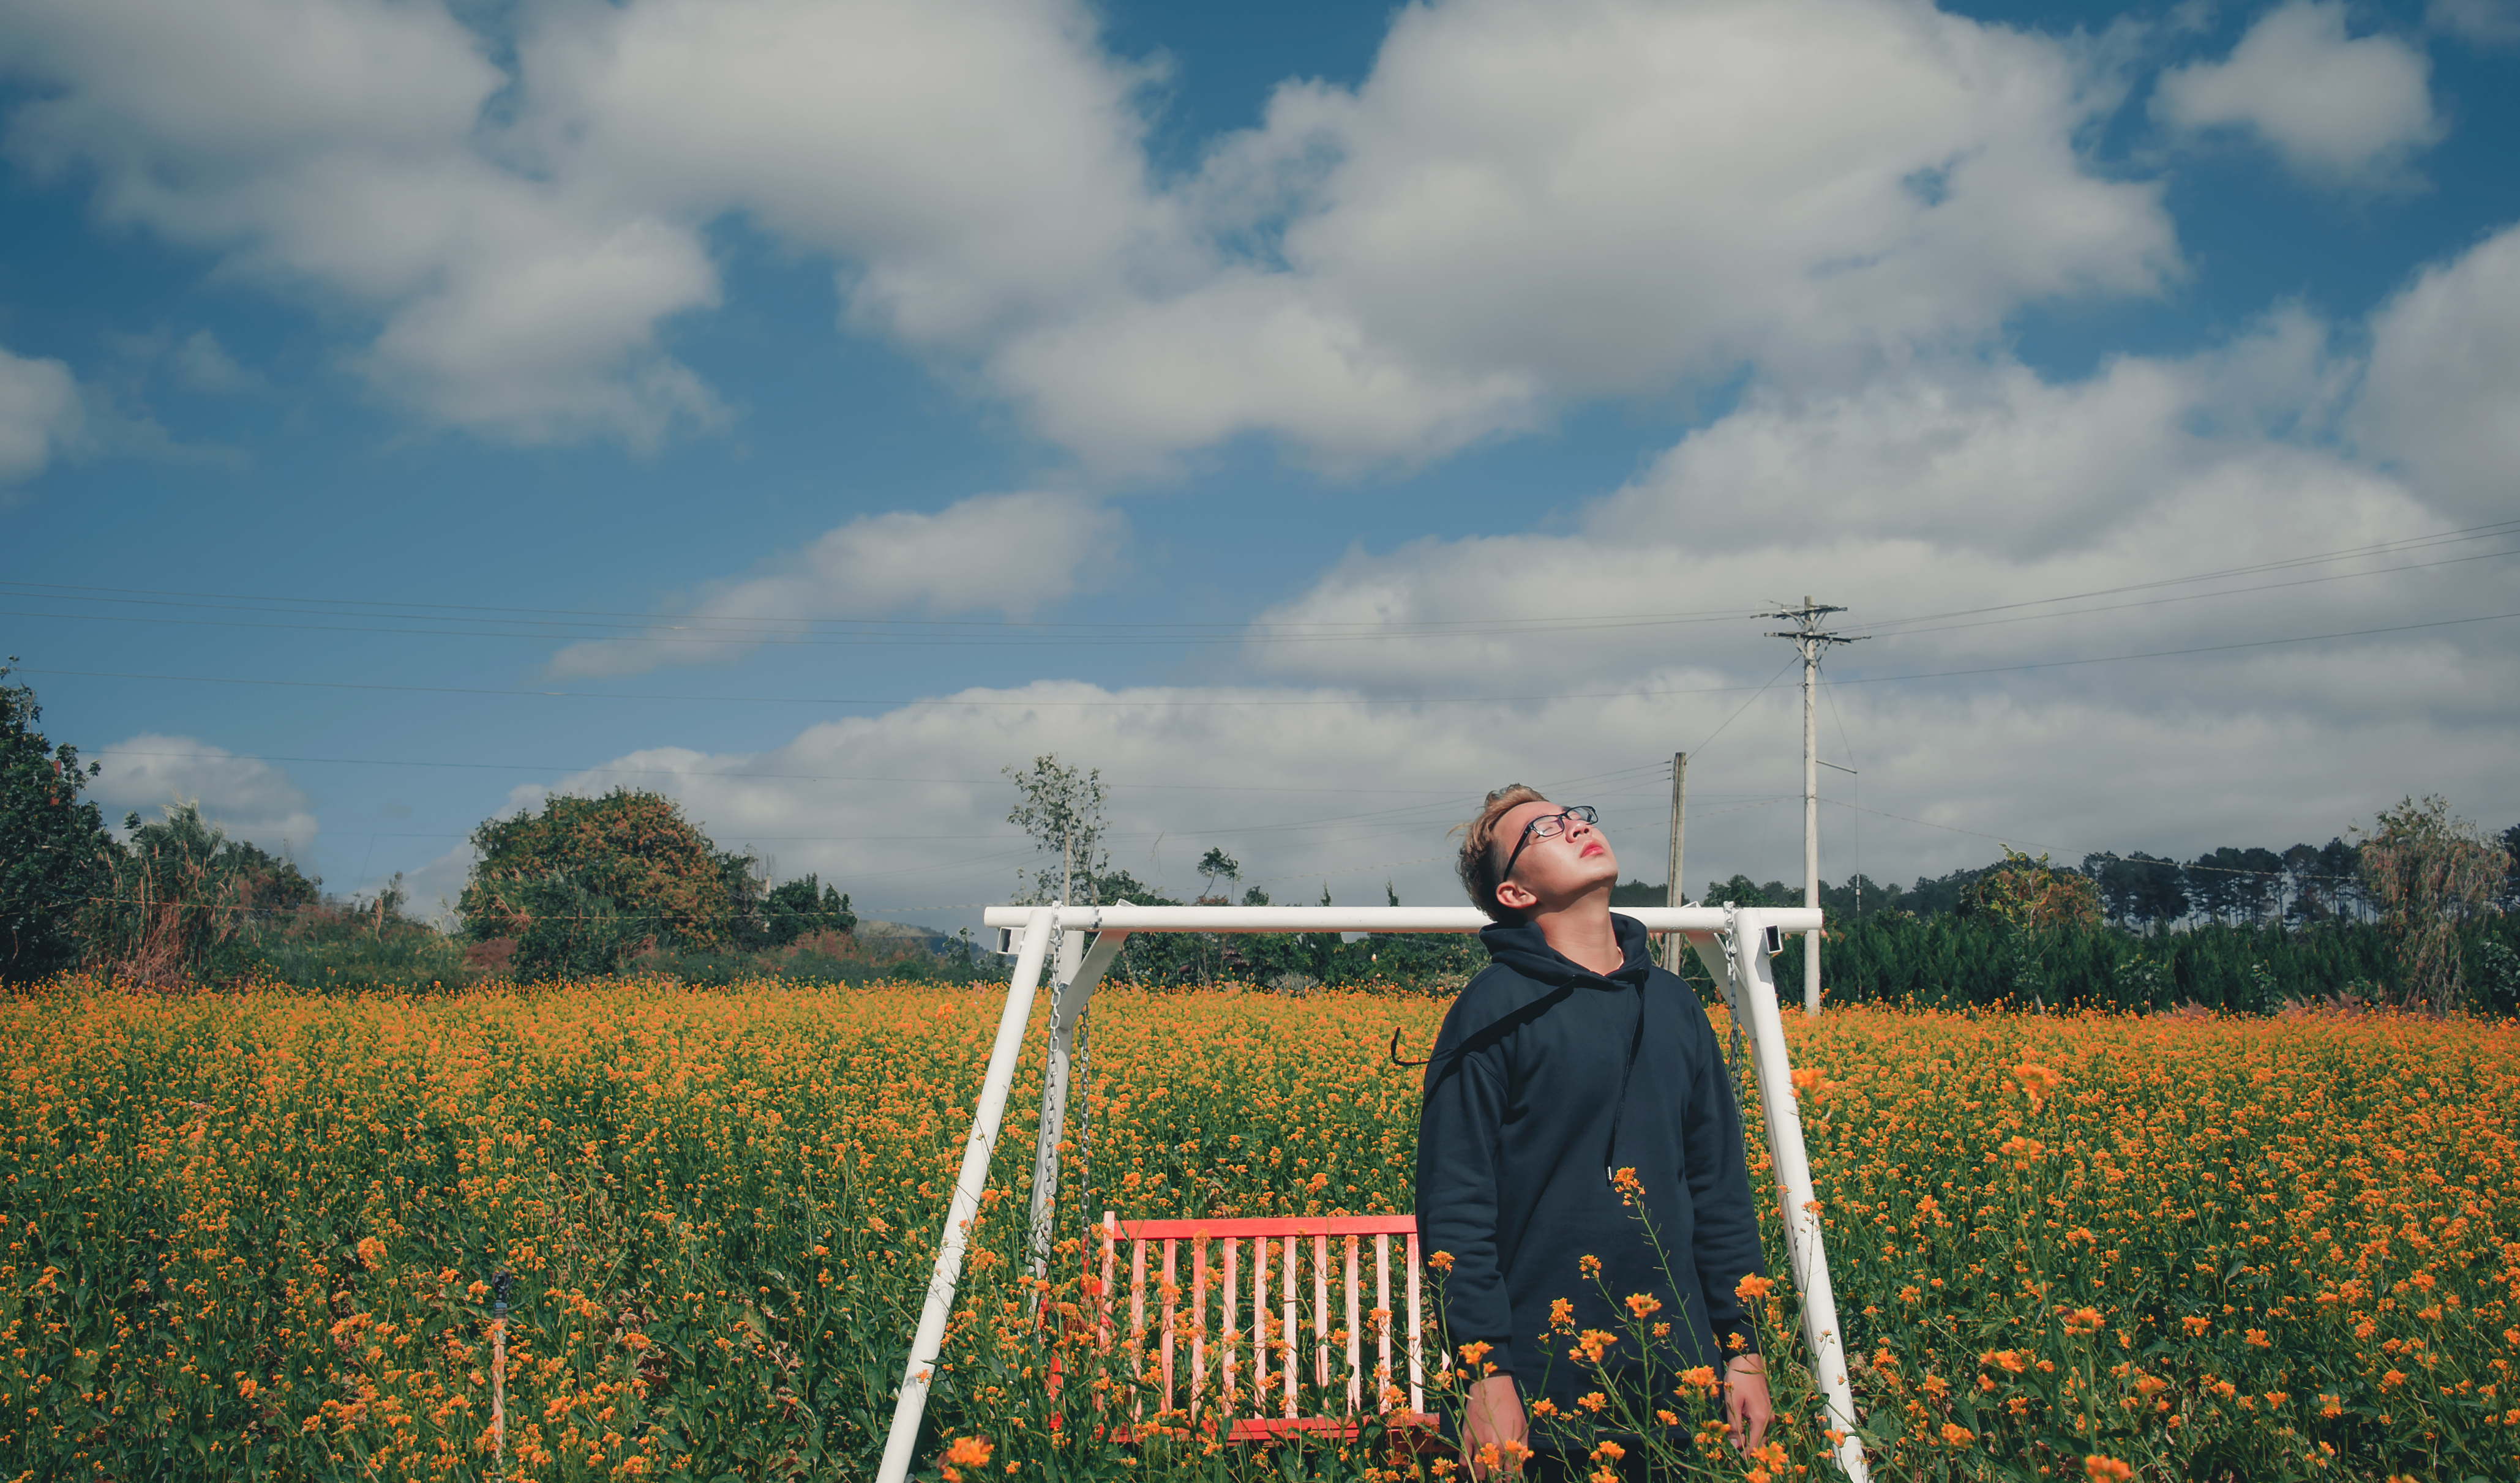
nature, plant, tree, sky, sunlight, man, green, field, flower, spring, crop, agriculture, cloud, wildflower, canola, farm, meadow, grass, grassland, prairie, rapeseed, rural area, flowering plant, landscape, fun, summer, mustard plant, grass family, plantation, mustard and cabbage family, farmworker